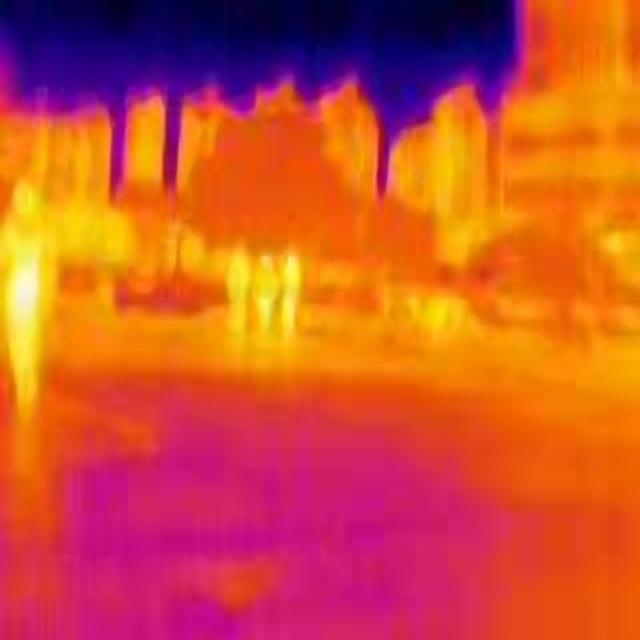
Detected objects:
label: person
label: person
label: person
label: person